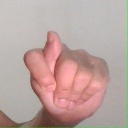
अक्षर: ट